Kaohsiung Film Festival

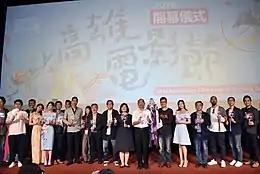
2019 Kaohsiung Film Festival

The Kaohsiung Film Festival (KFF) is a film festival held annually in Kaohsiung City, Taiwan. Established in 2001, the festival screens both locally produced and international films, in all genres and lengths. The festival also has an international competition section where it hands out awards for outstanding short films.